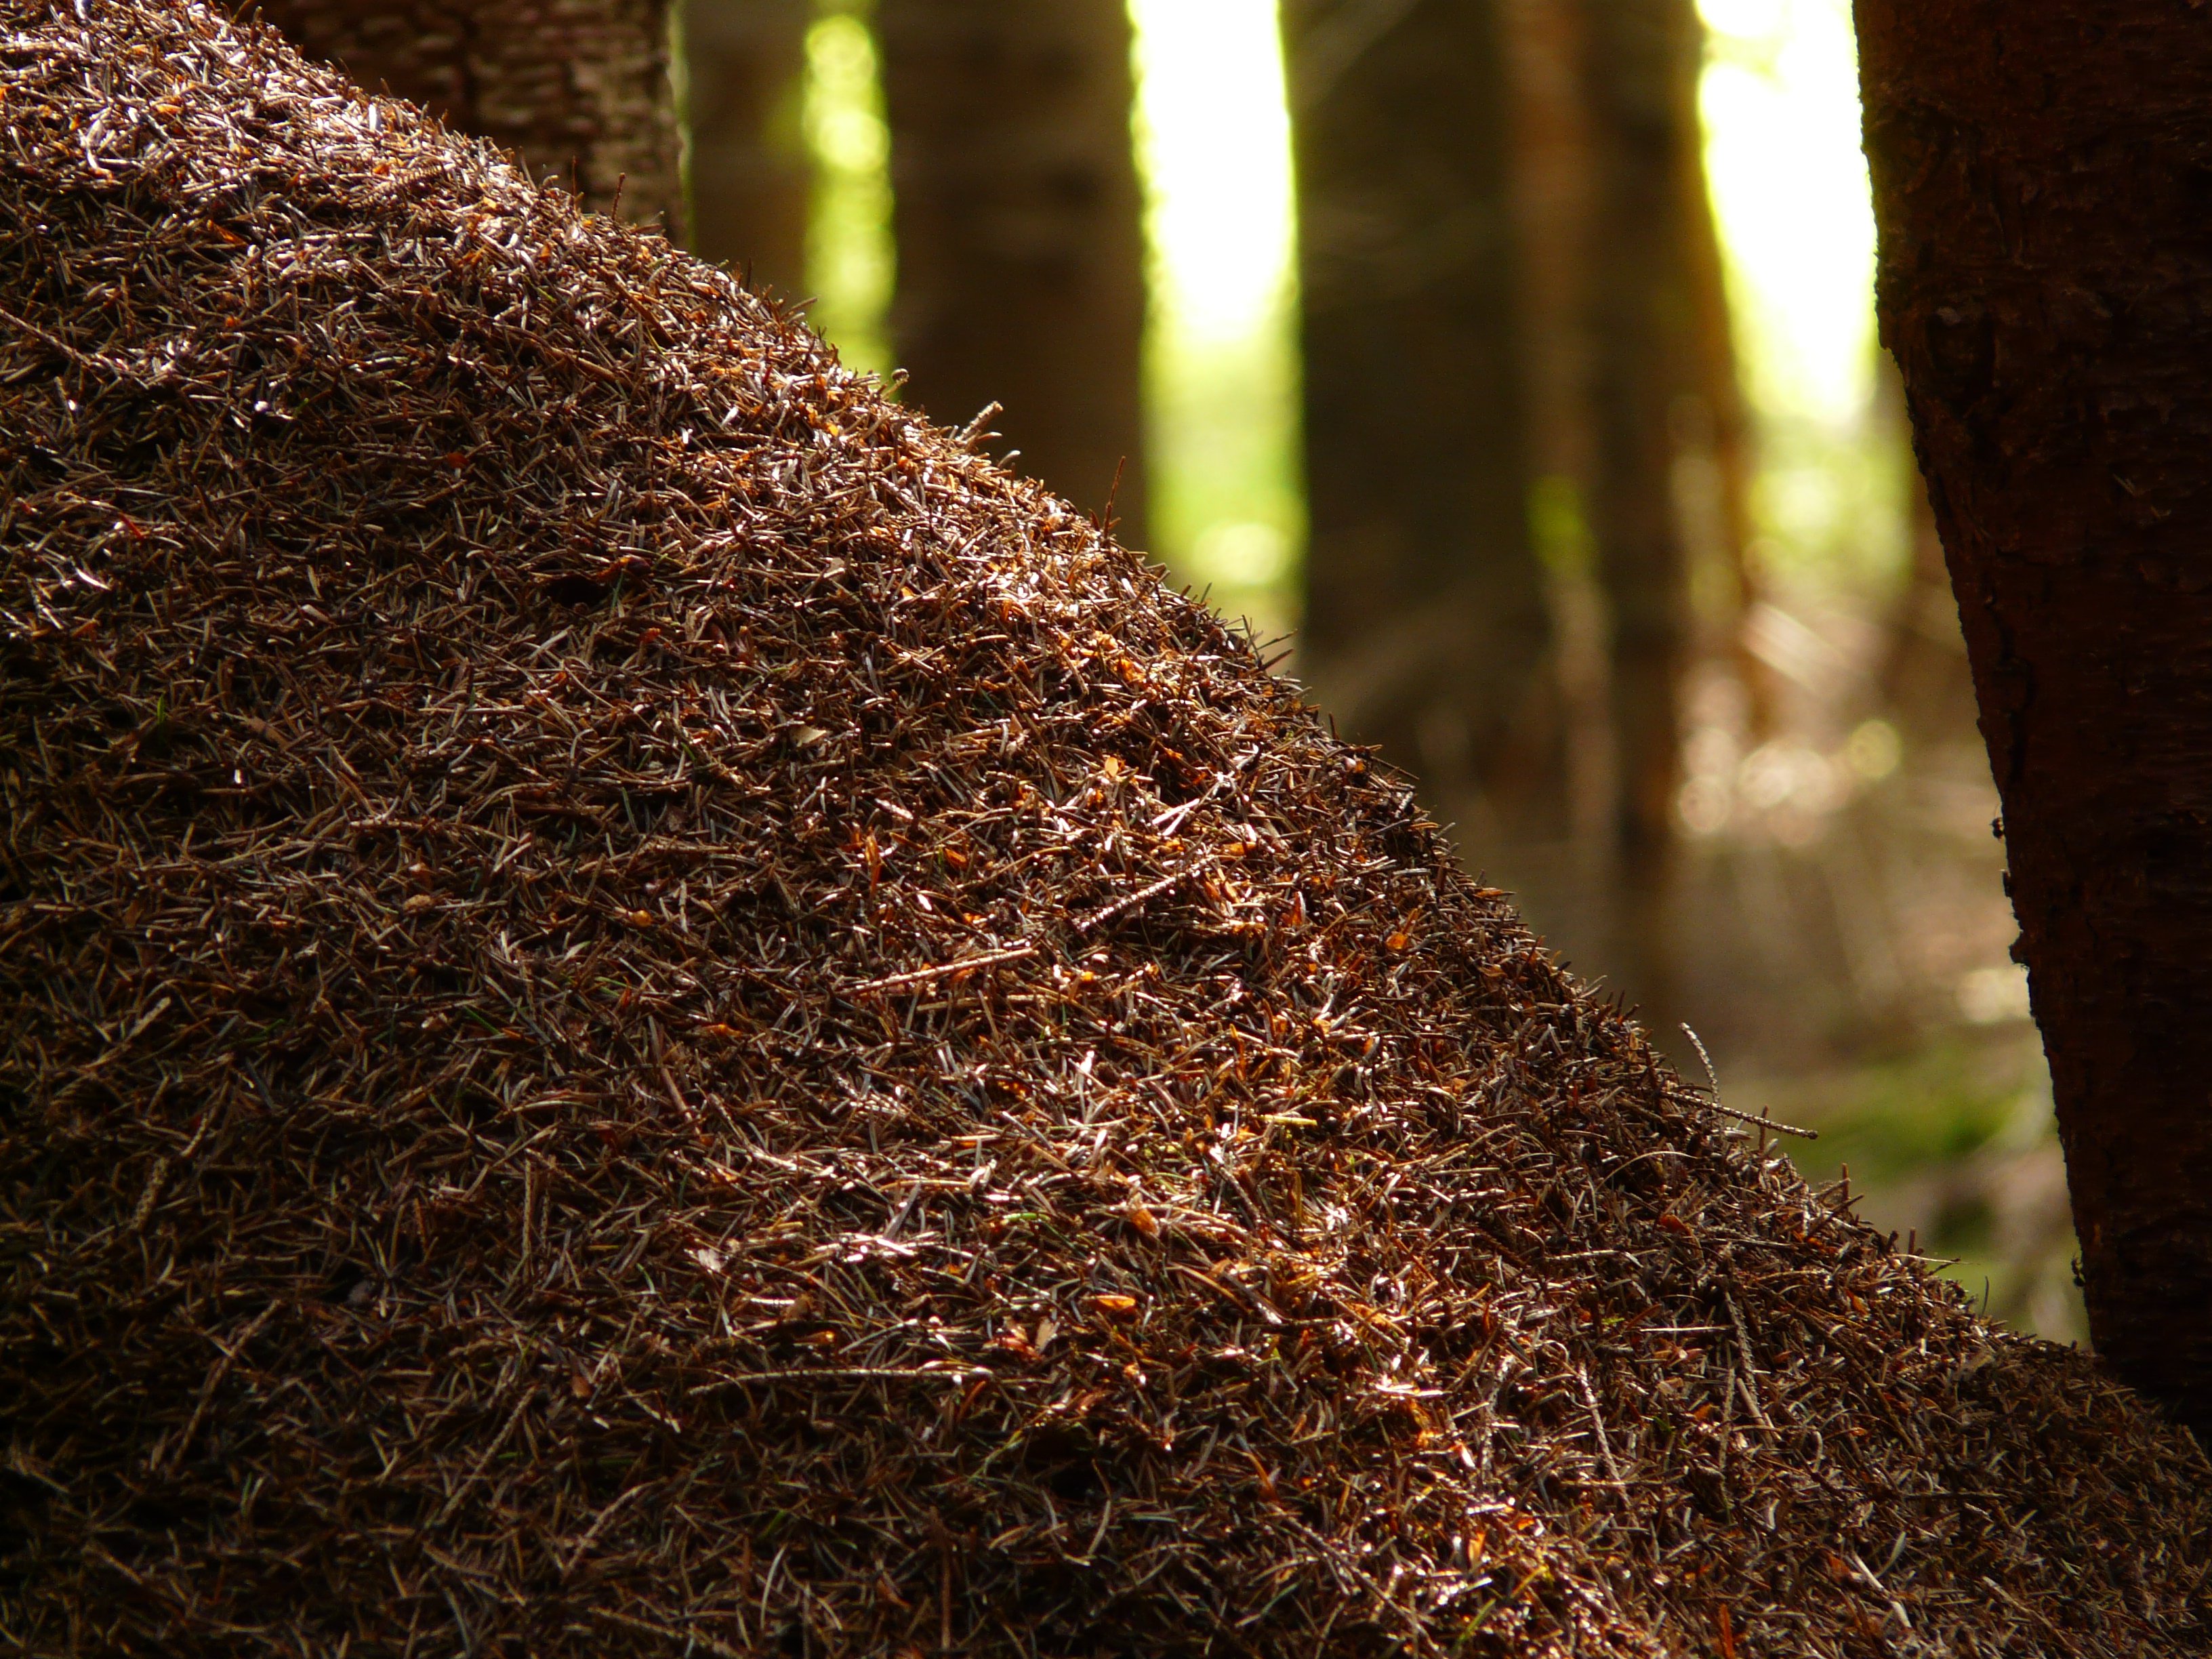
tree, nature, forest, grass, branch, plant, wood, leaf, trunk, animal, red, insect, autumn, soil, close up, ants, macro photography, ant population, wood ants, wood ant, red wood ant, woody plant, forest ant hill, formica polyctena, formica, formica rufa